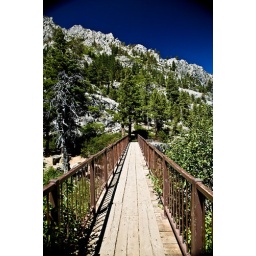
bridge in lake tahoe